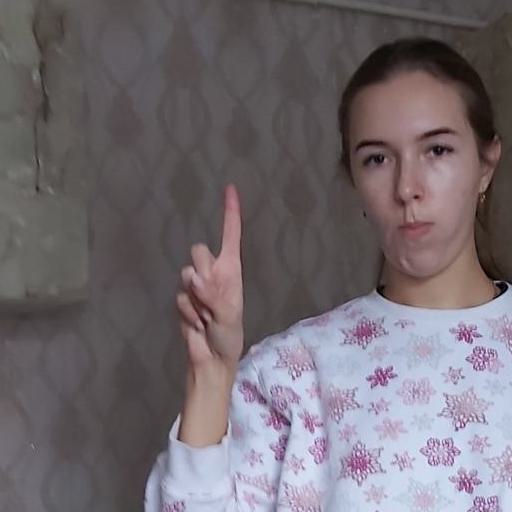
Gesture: one